ArcelorMittal Kryvyi Rih

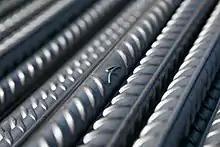

ArcelorMittal Kryvyi Rih (former Kryvorizhstal) is Ukraine's largest integrated steel company, founded in 1934 and located in Kryvyi Rih, in central Ukraine.